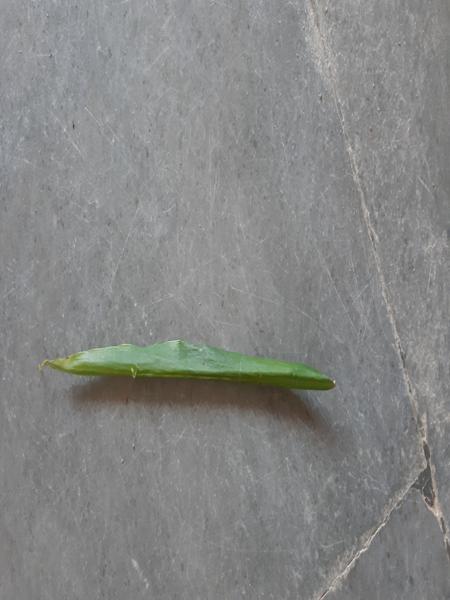
Plant: Ginger